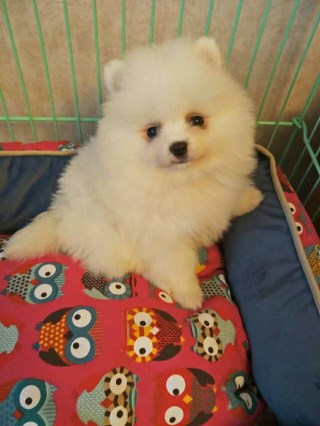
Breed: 1936-n000005-Pomeranian